Temptation (1923 film)

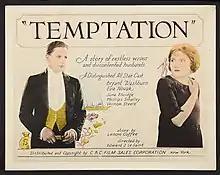
Lobby card

Temptation is a 1923 American silent drama film directed by Edward LeSaint and starring Bryant Washburn, Eva Novak, and June Elvidge. The film was released by the CBC Film Sales Corporation, which would later become Columbia Pictures.